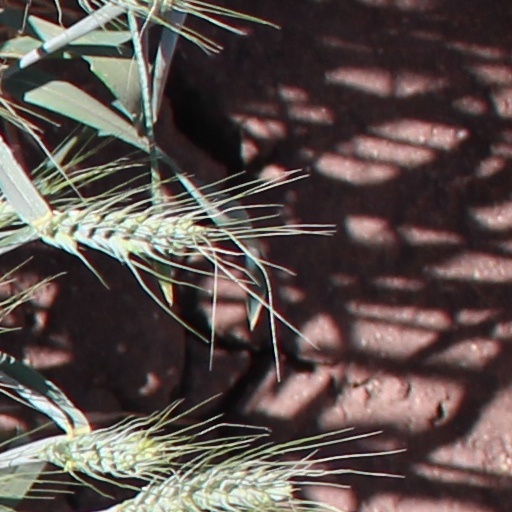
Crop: wheat